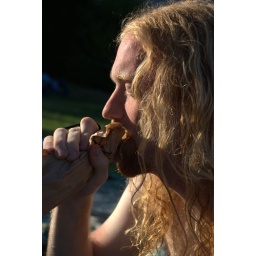
I went swimming at Madison Park, and drank beer in a brown paper bag.